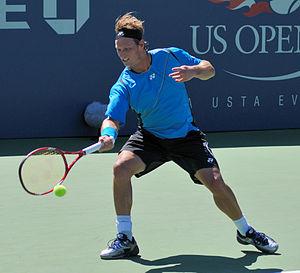
Marat Moubinovitch Safin, né le 27 janvier 1980 à Moscou, est un joueur de tennis et homme politique russe.